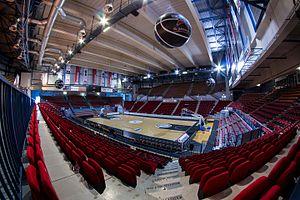
Palais des Sports de Gentilly
La 13ᵉ édition du Championnat d'Europe féminin de handball se déroule du 29 novembre 2018 au 16 décembre 2018 en France. La France accueille pour la première fois un championnat d'Europe de handball.
Le Palais des Sports Jean-Weille, surnommé aussi Palais des Sports de Gentilly, est une enceinte sportive omnisports située à Nancy, en France.
Le Stade lorrain université club Nancy basket, plus couramment appelé SLUC Nancy Basket, est un club français de basket-ball situé à Nancy. Le surnom du club est les « Cougars ».